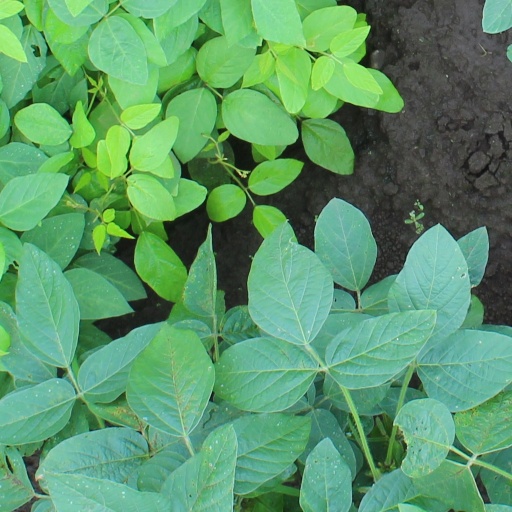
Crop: soybean